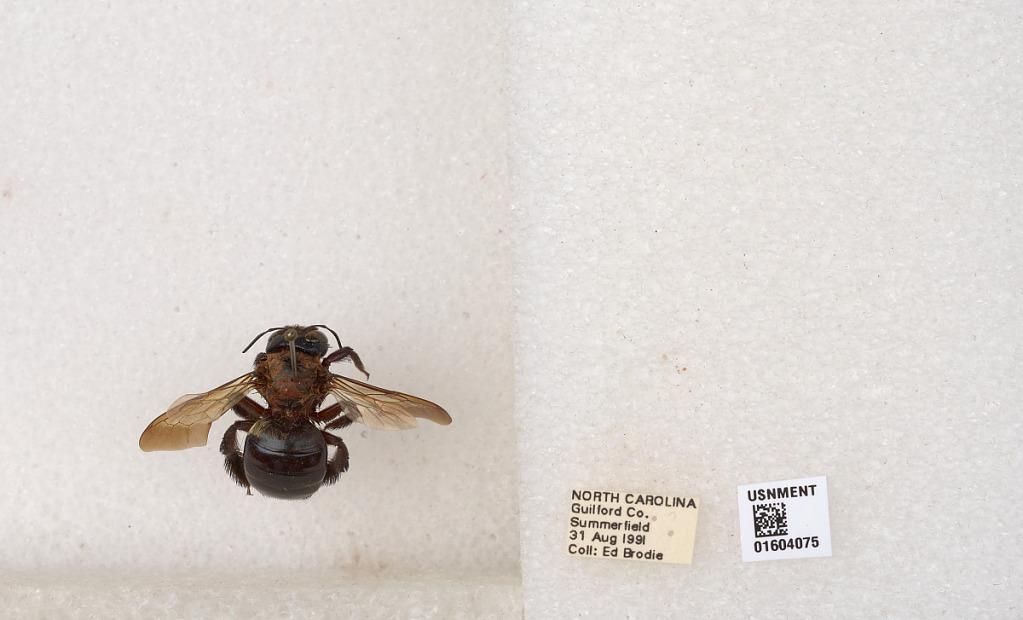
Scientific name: Xylocopa (Xylocopoides) virginica virginica (Linnaeus)
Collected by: E. Brodie
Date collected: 1991-8-31
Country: United States
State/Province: North Carolina
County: Guilford
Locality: Summerfield
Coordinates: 36.2087, -79.9048